Serious Sam: The Random Encounter

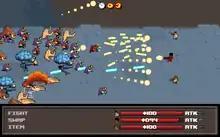
The player characters (right) firing a shotgun, minigun, and grenade launcher at approaching enemies

"Serious Sam: The Random Encounter" is a hybrid of a role-playing video game with turn-based elements and a bullet hell game. The gameplay is split into two parts, world exploration and battle sequences, in a style similar to Japanese role-playing games. In the former, the player sequentially traverses nine confined areas, distributed across three thematic worlds. Initially alone, protagonist Sam "Serious" Stone teams up with mercenaries Bam and Bim over the course of the game. Every few steps made in these levels, a random encounter occurs, initiating a battle. In these, the player characters appear to the right of the screen, while a horde of enemies approaches from the left. The player chooses for each character to either fire their equipped weapon at the enemies, swap that weapon for another, or use an item.